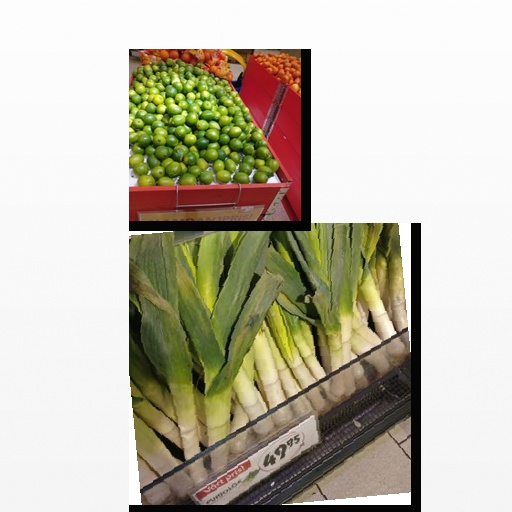
Food items: lime, leek